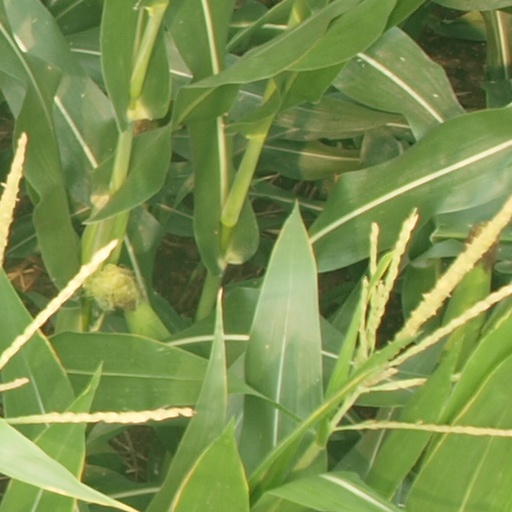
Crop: maize; corn